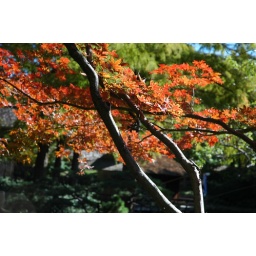
This tree was brilliantly red in the October sunlight.